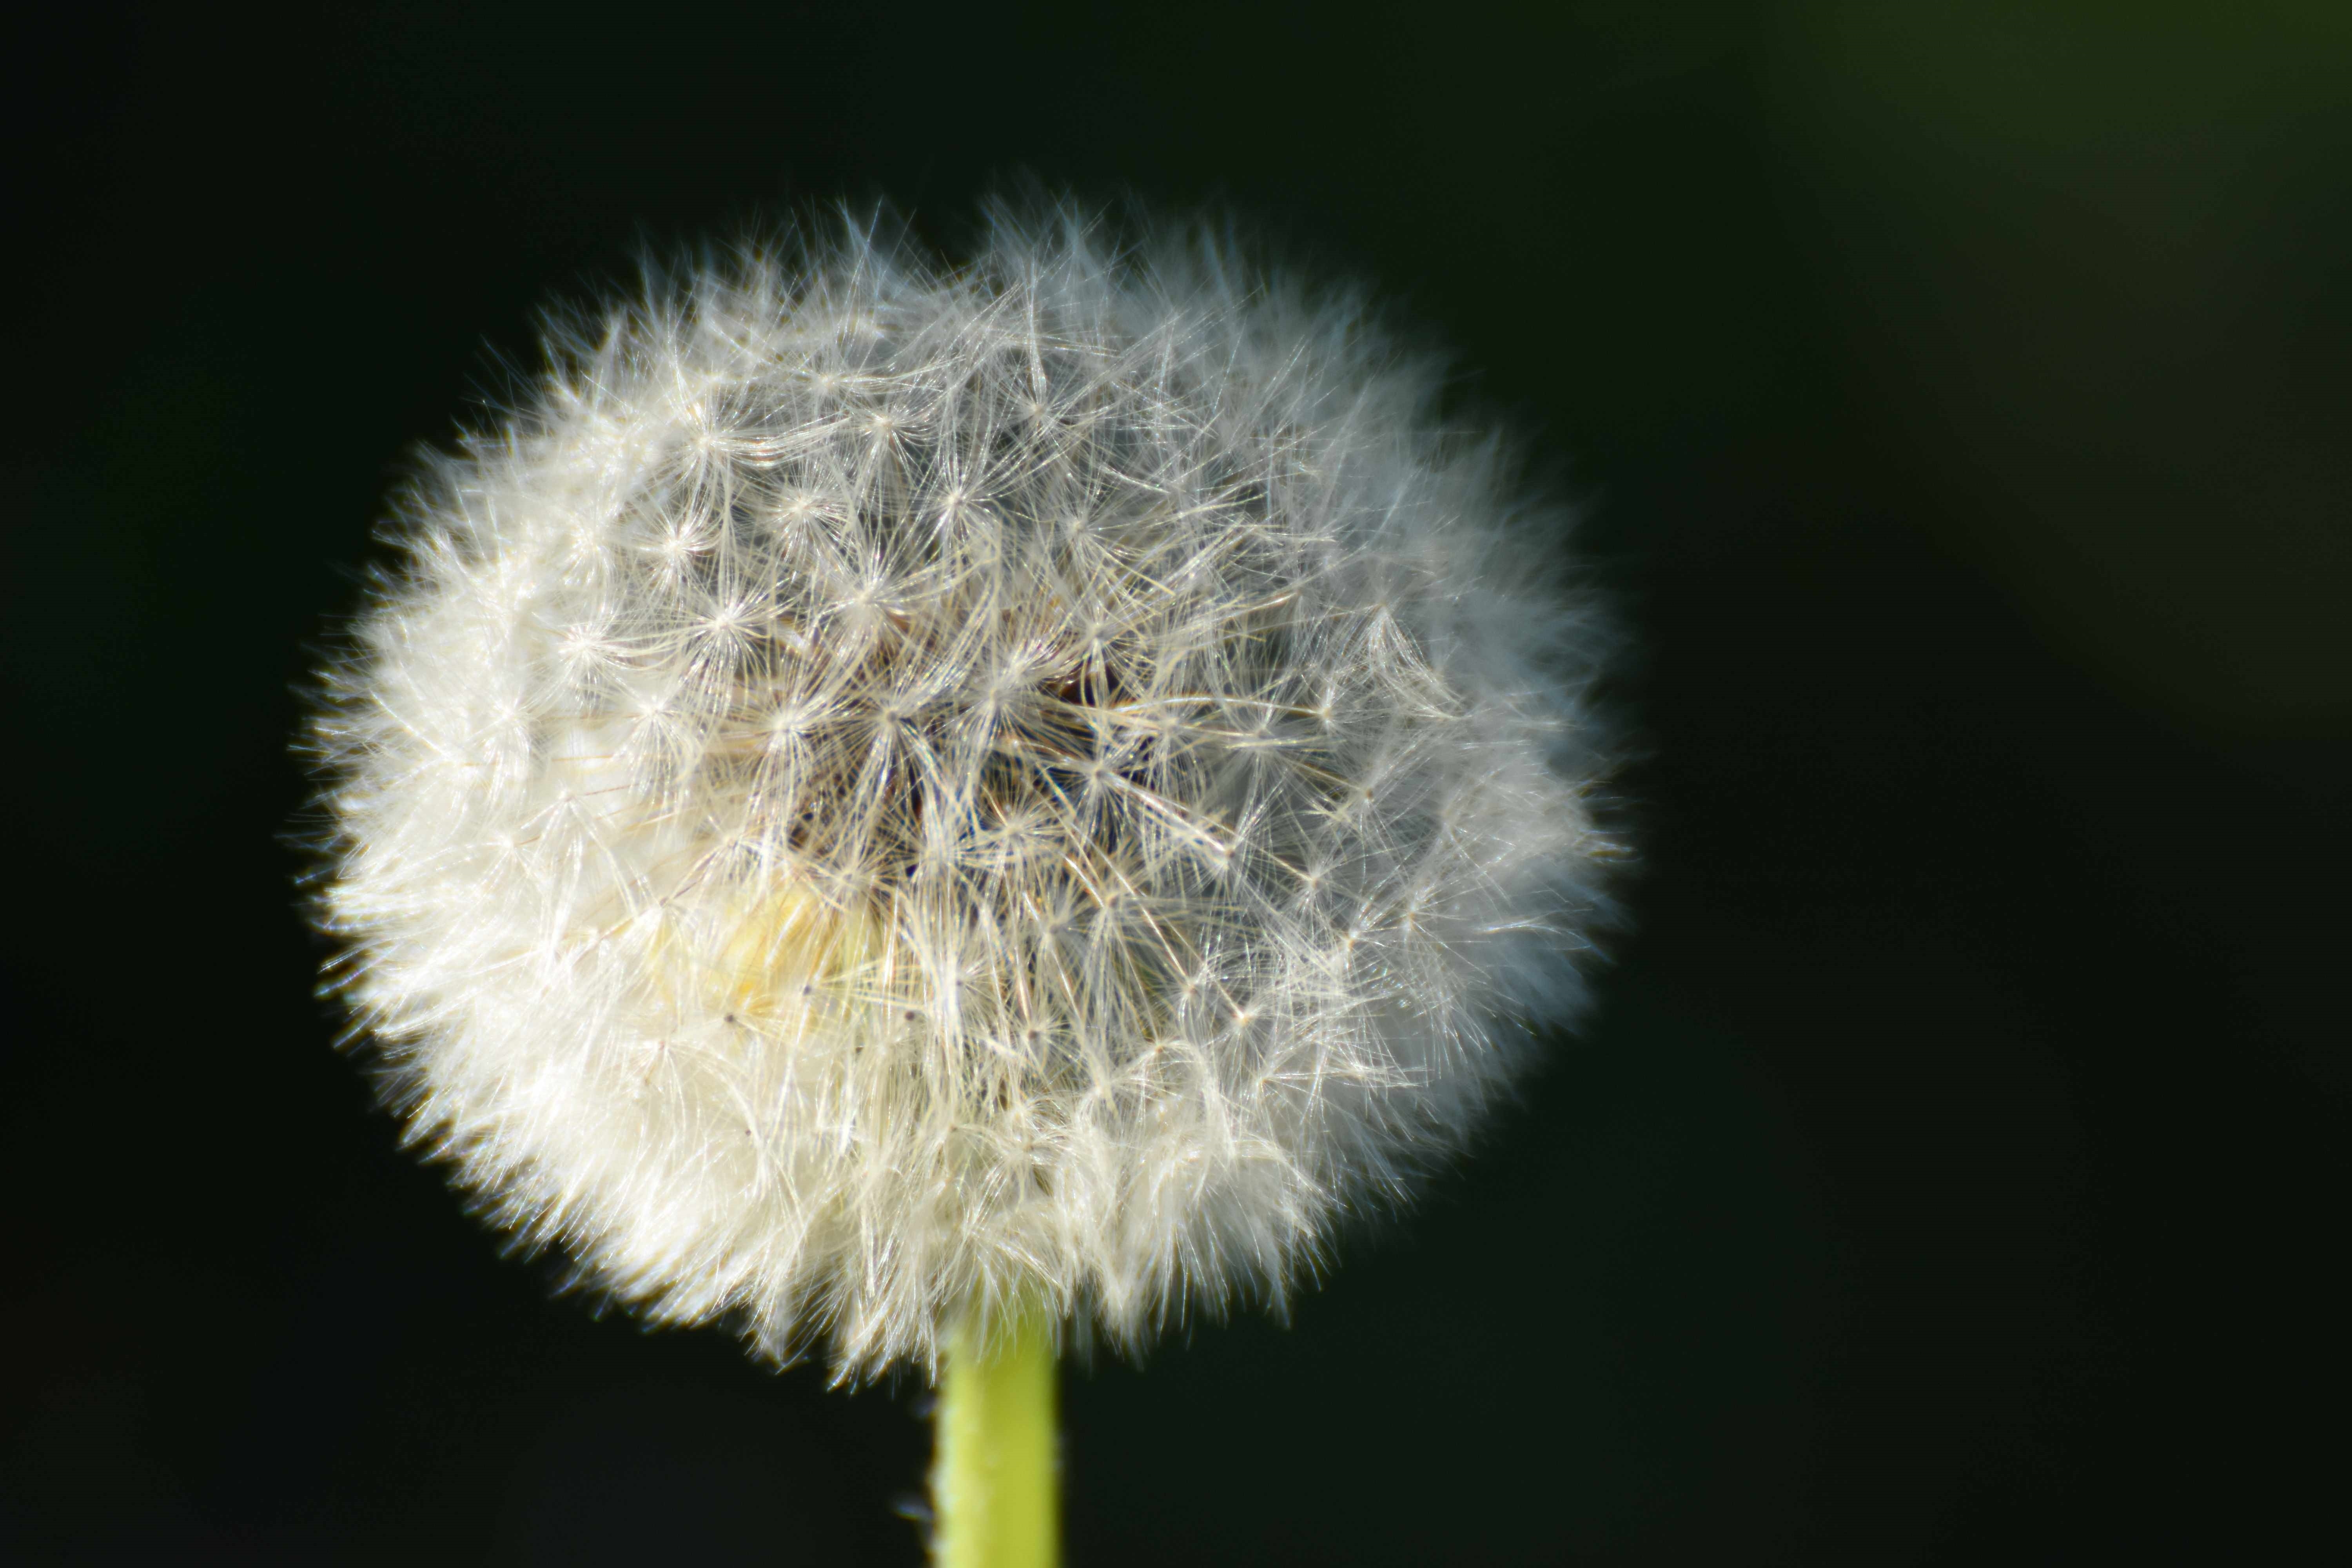
nature, black and white, plant, photography, dandelion, flower, petal, summer, spring, flora, close up, seeds, medicinal plant, macro photography, flowering plant, common dandelion, daisy family, plant stem, land plant